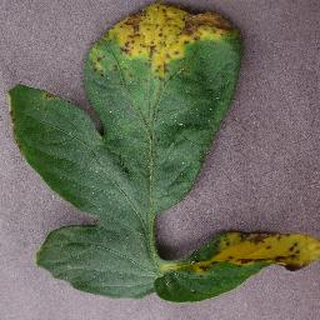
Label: tomato_bacterial_spot